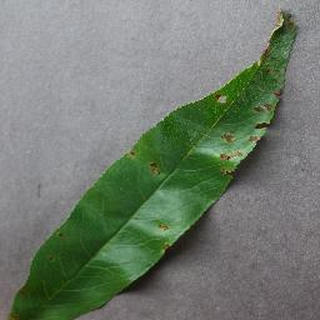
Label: peach_bacterial_spot